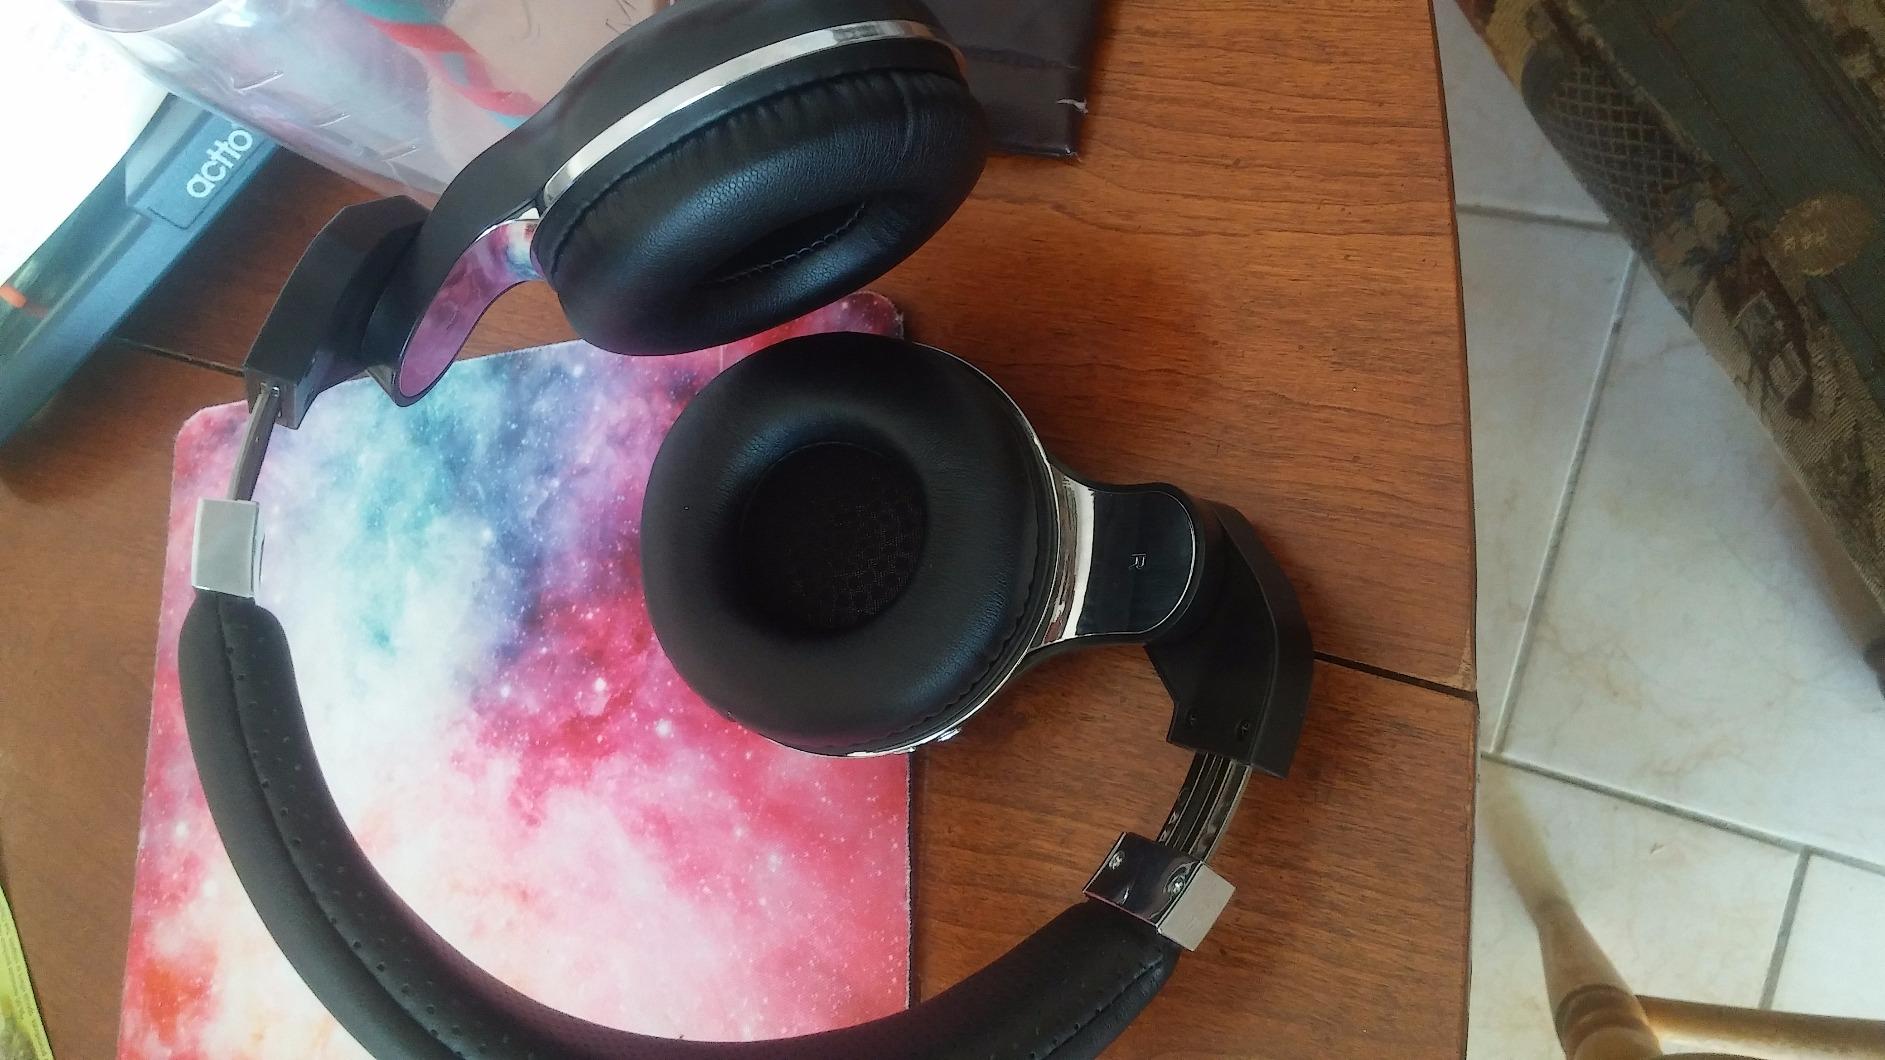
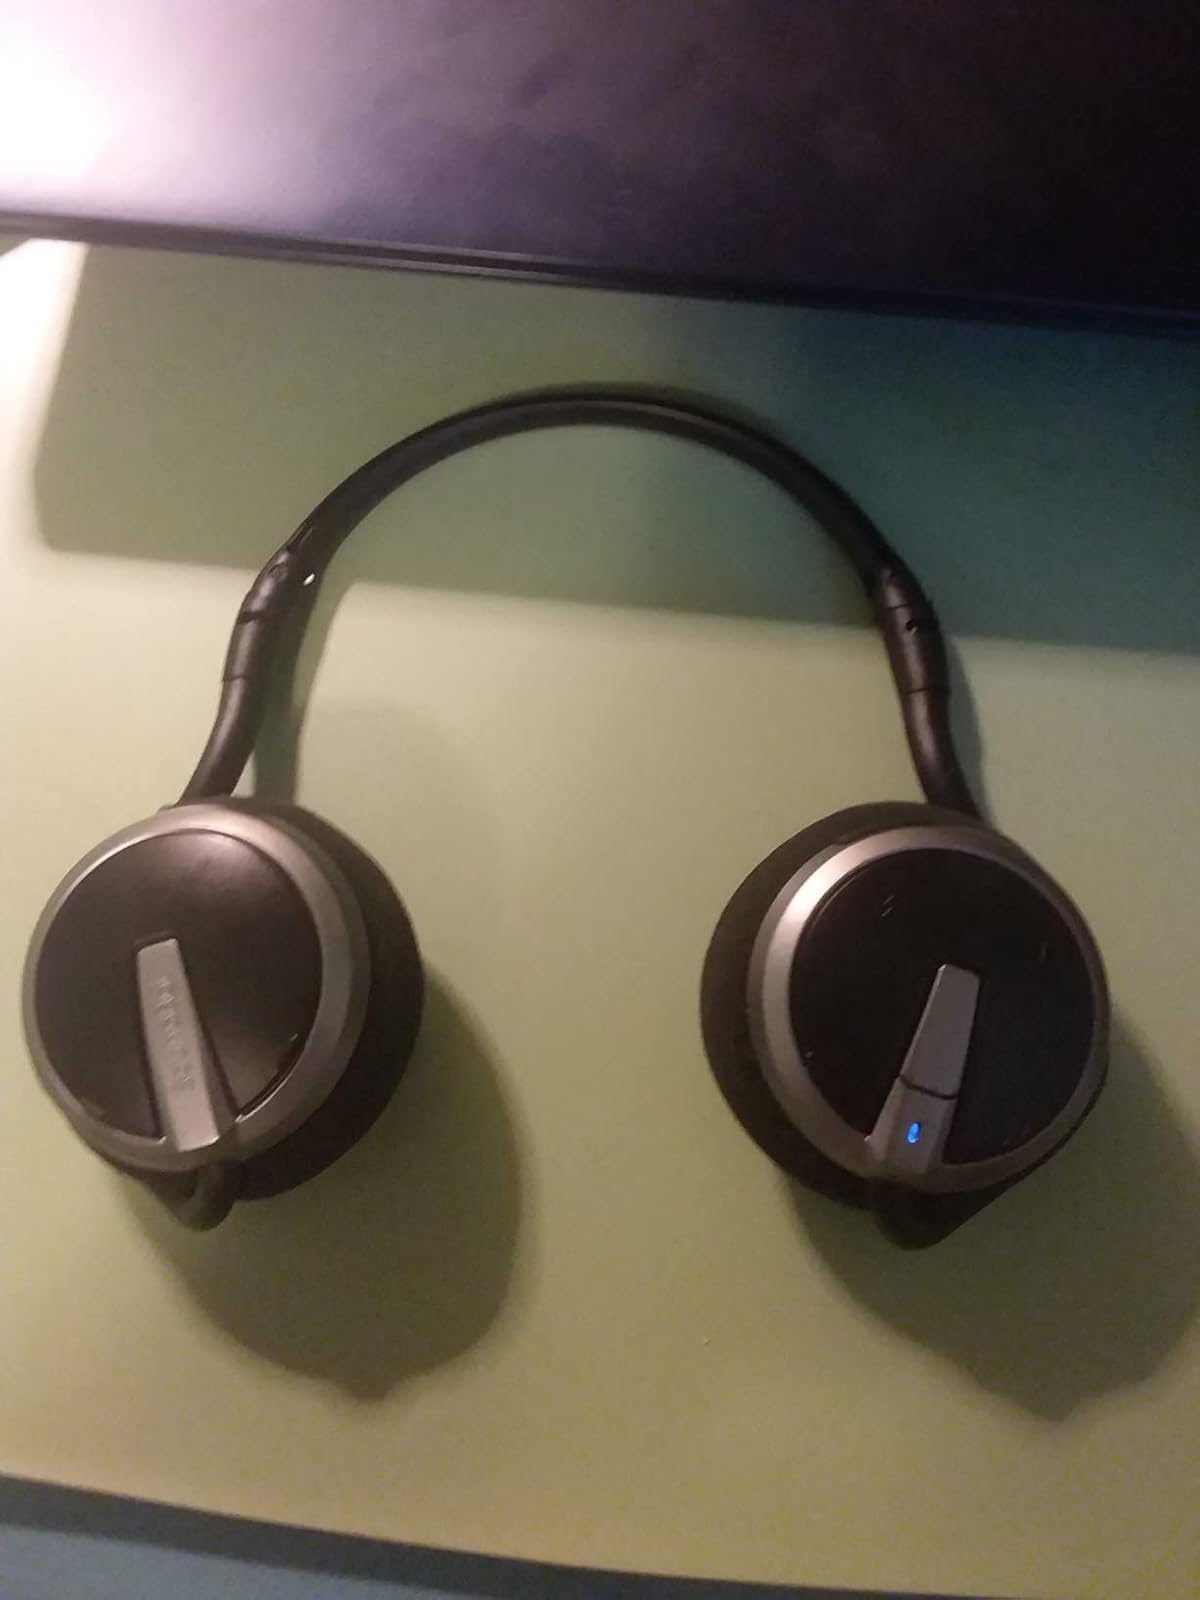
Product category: headphones
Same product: no